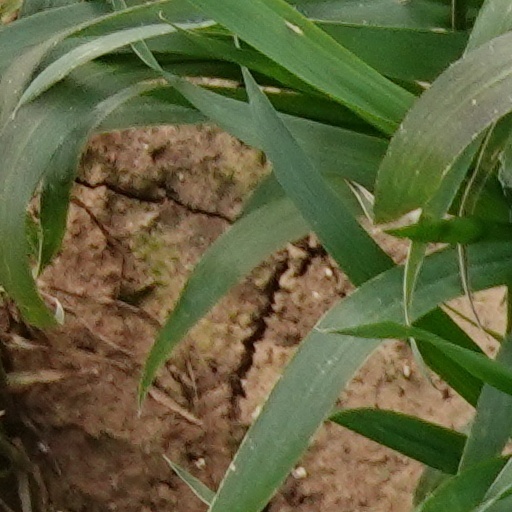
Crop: wheat